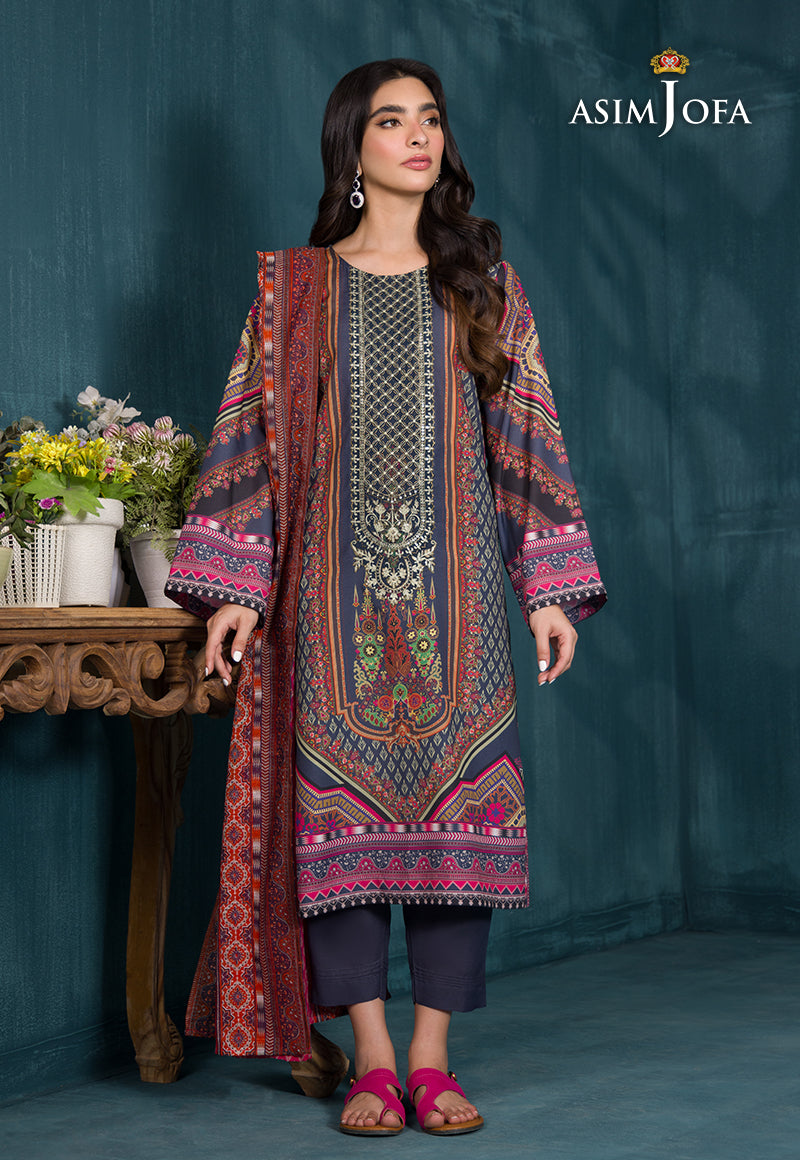
multi karla embroidered suit